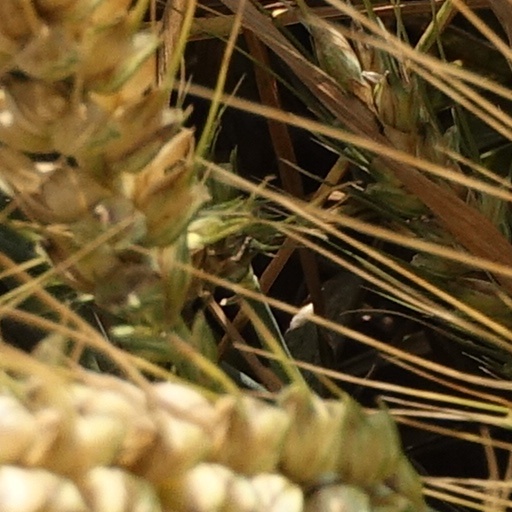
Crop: wheat